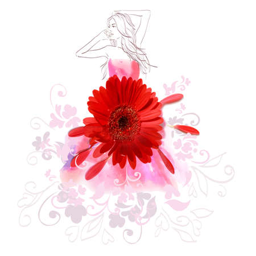
painted girl in a dress made of flowers